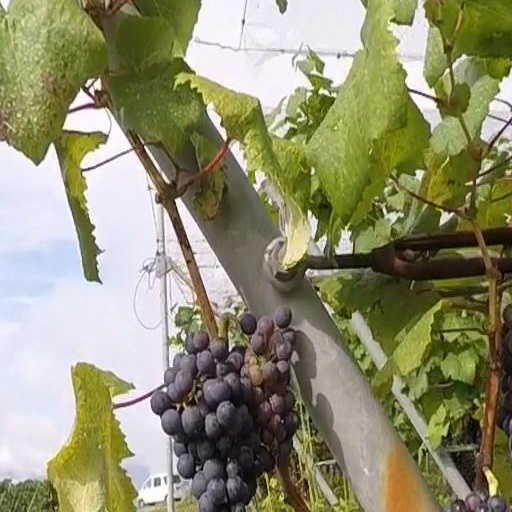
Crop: grape